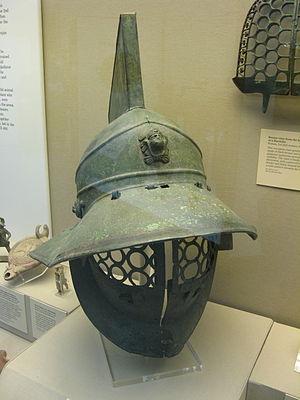
Le British Museum, est un musée de l'histoire et de la culture humaine, situé à Londres, au Royaume-Uni. Ses collections, constituées de plus de sept millions d’objets, sont parmi les plus importantes du monde et proviennent de tous les continents. Elles illustrent l’histoire humaine de ses débuts à aujourd'hui.